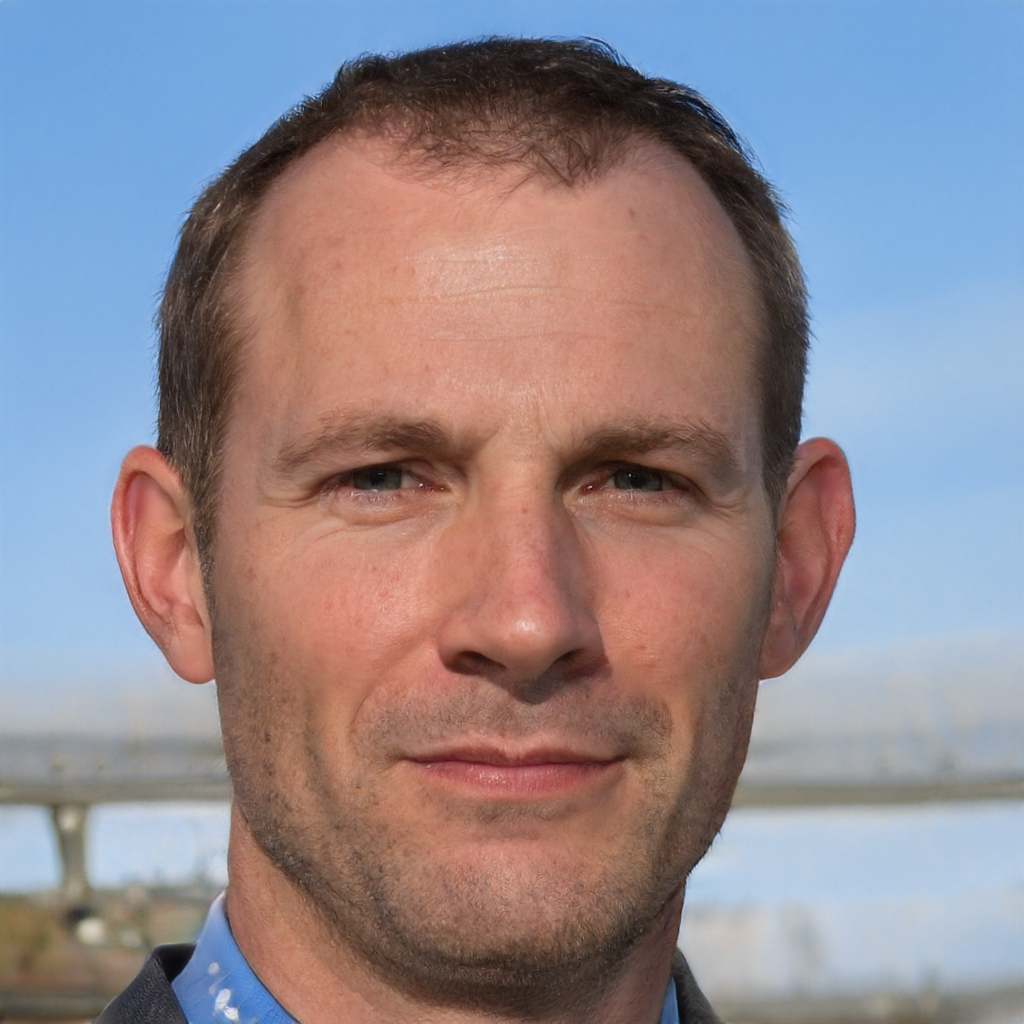
Label: No Watermark